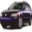
Label: automobile